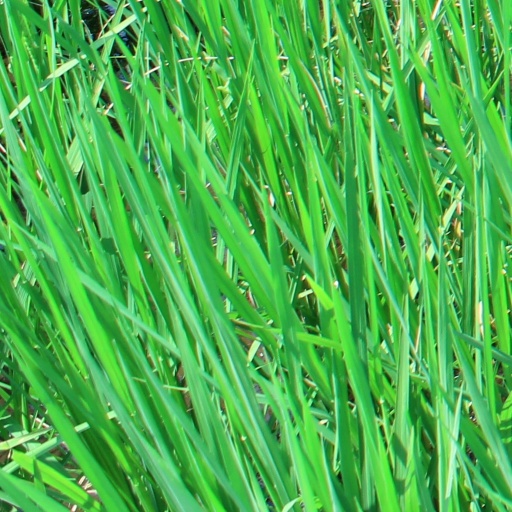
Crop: rice